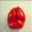
Label: sweet_pepper